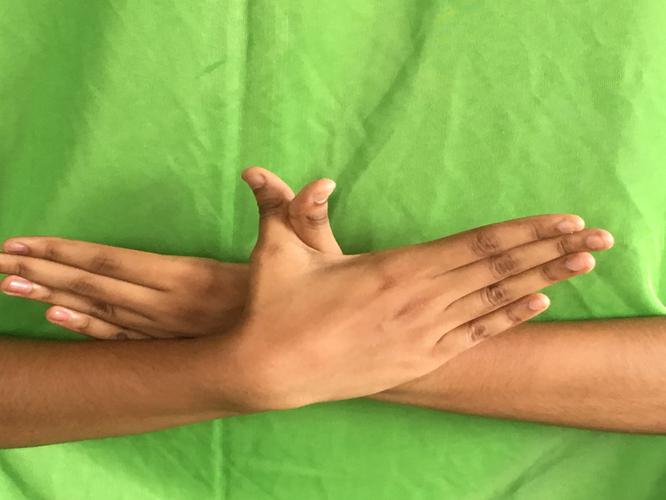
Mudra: Garuda
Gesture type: double_hand